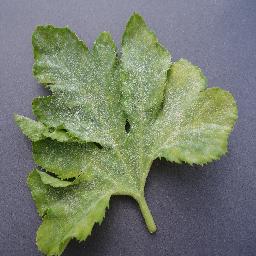
Label: Squash___Powdery_mildew